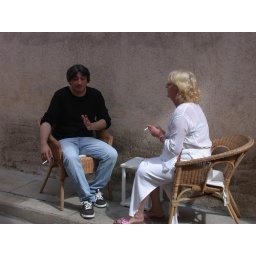
These friends were sitting out in the street having a quiet cigarette. They didn't ask to be photographed.